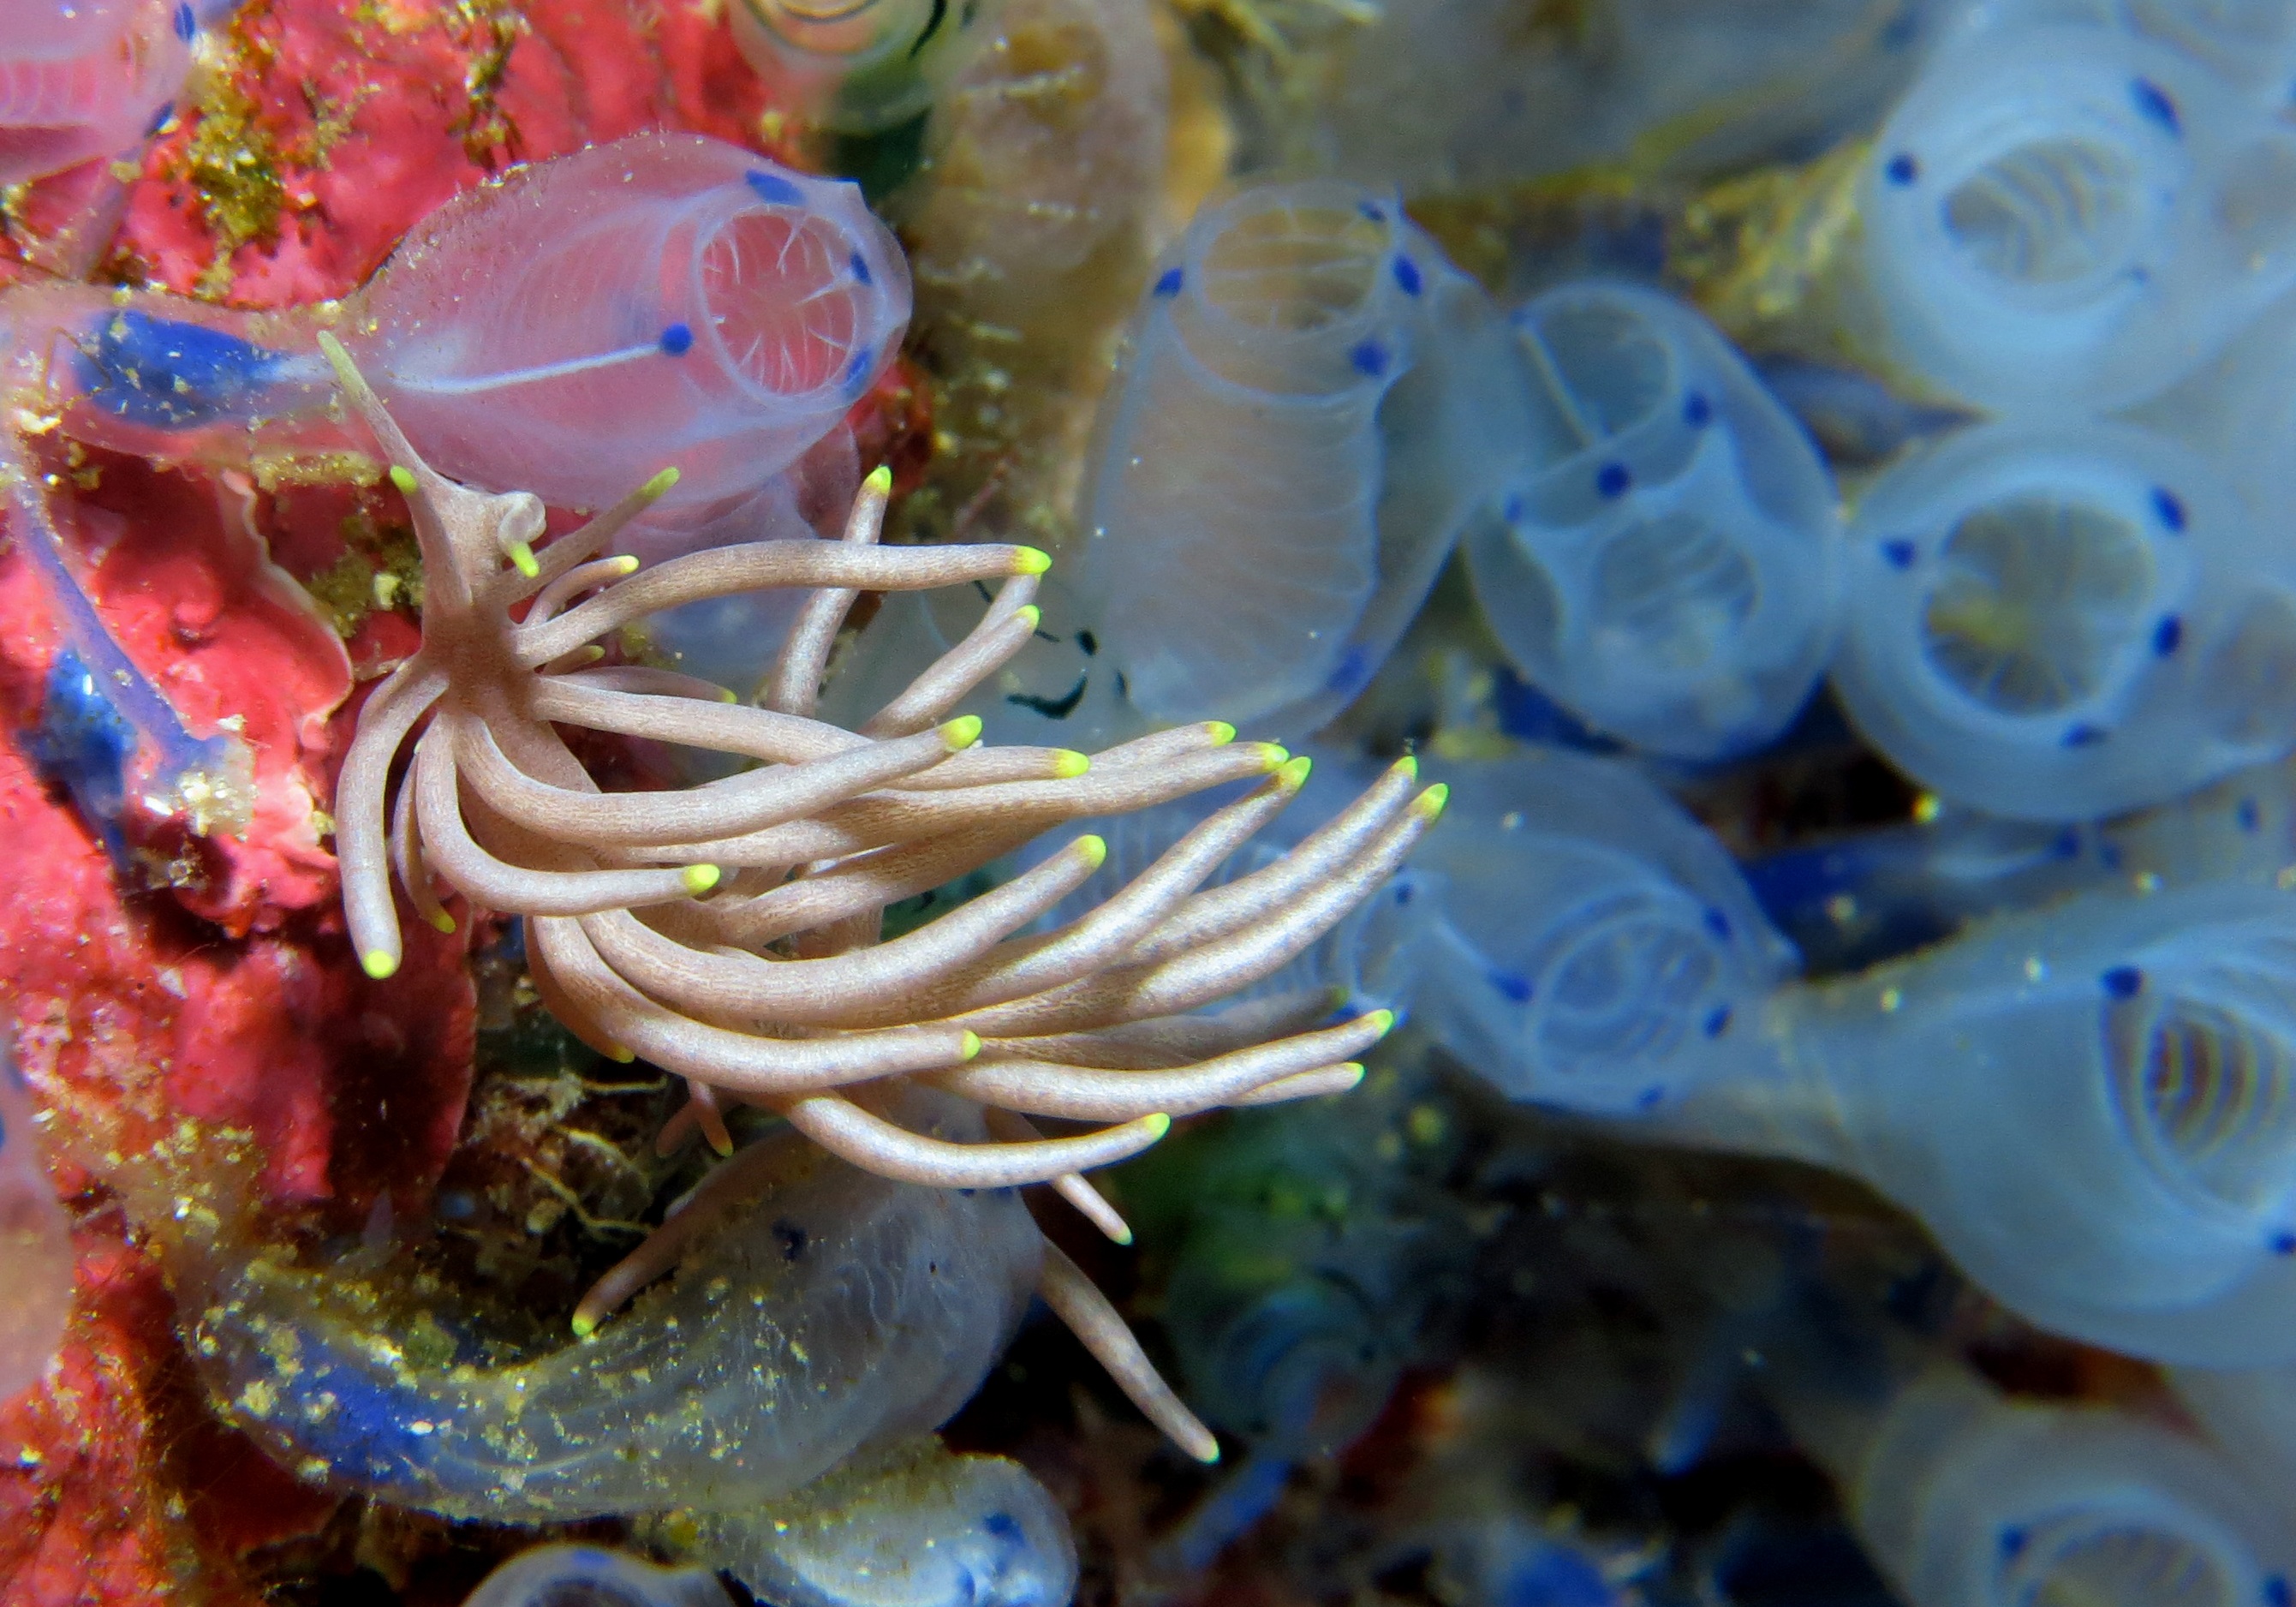
flower, underwater, biology, fauna, coral, invertebrate, reef, marine, nudibranch, macro photography, phillipines, scuba diving, sea anemone, marine biology